International Chamber Music Festival of Cervo

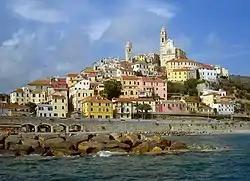
Cervo, location of the festival.

The International Chamber Music Festival of Cervo was inaugurated in 1964, the brainchild of the renowned Hungarian violinist Sandor Vegh. It is held every July and August in the picturesque church square of Cervo, a small, ancient town in Liguria, Italy.